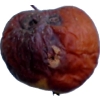
Label: apples